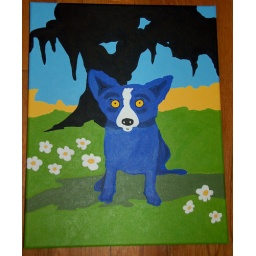
blue dog under the cypress tree 2